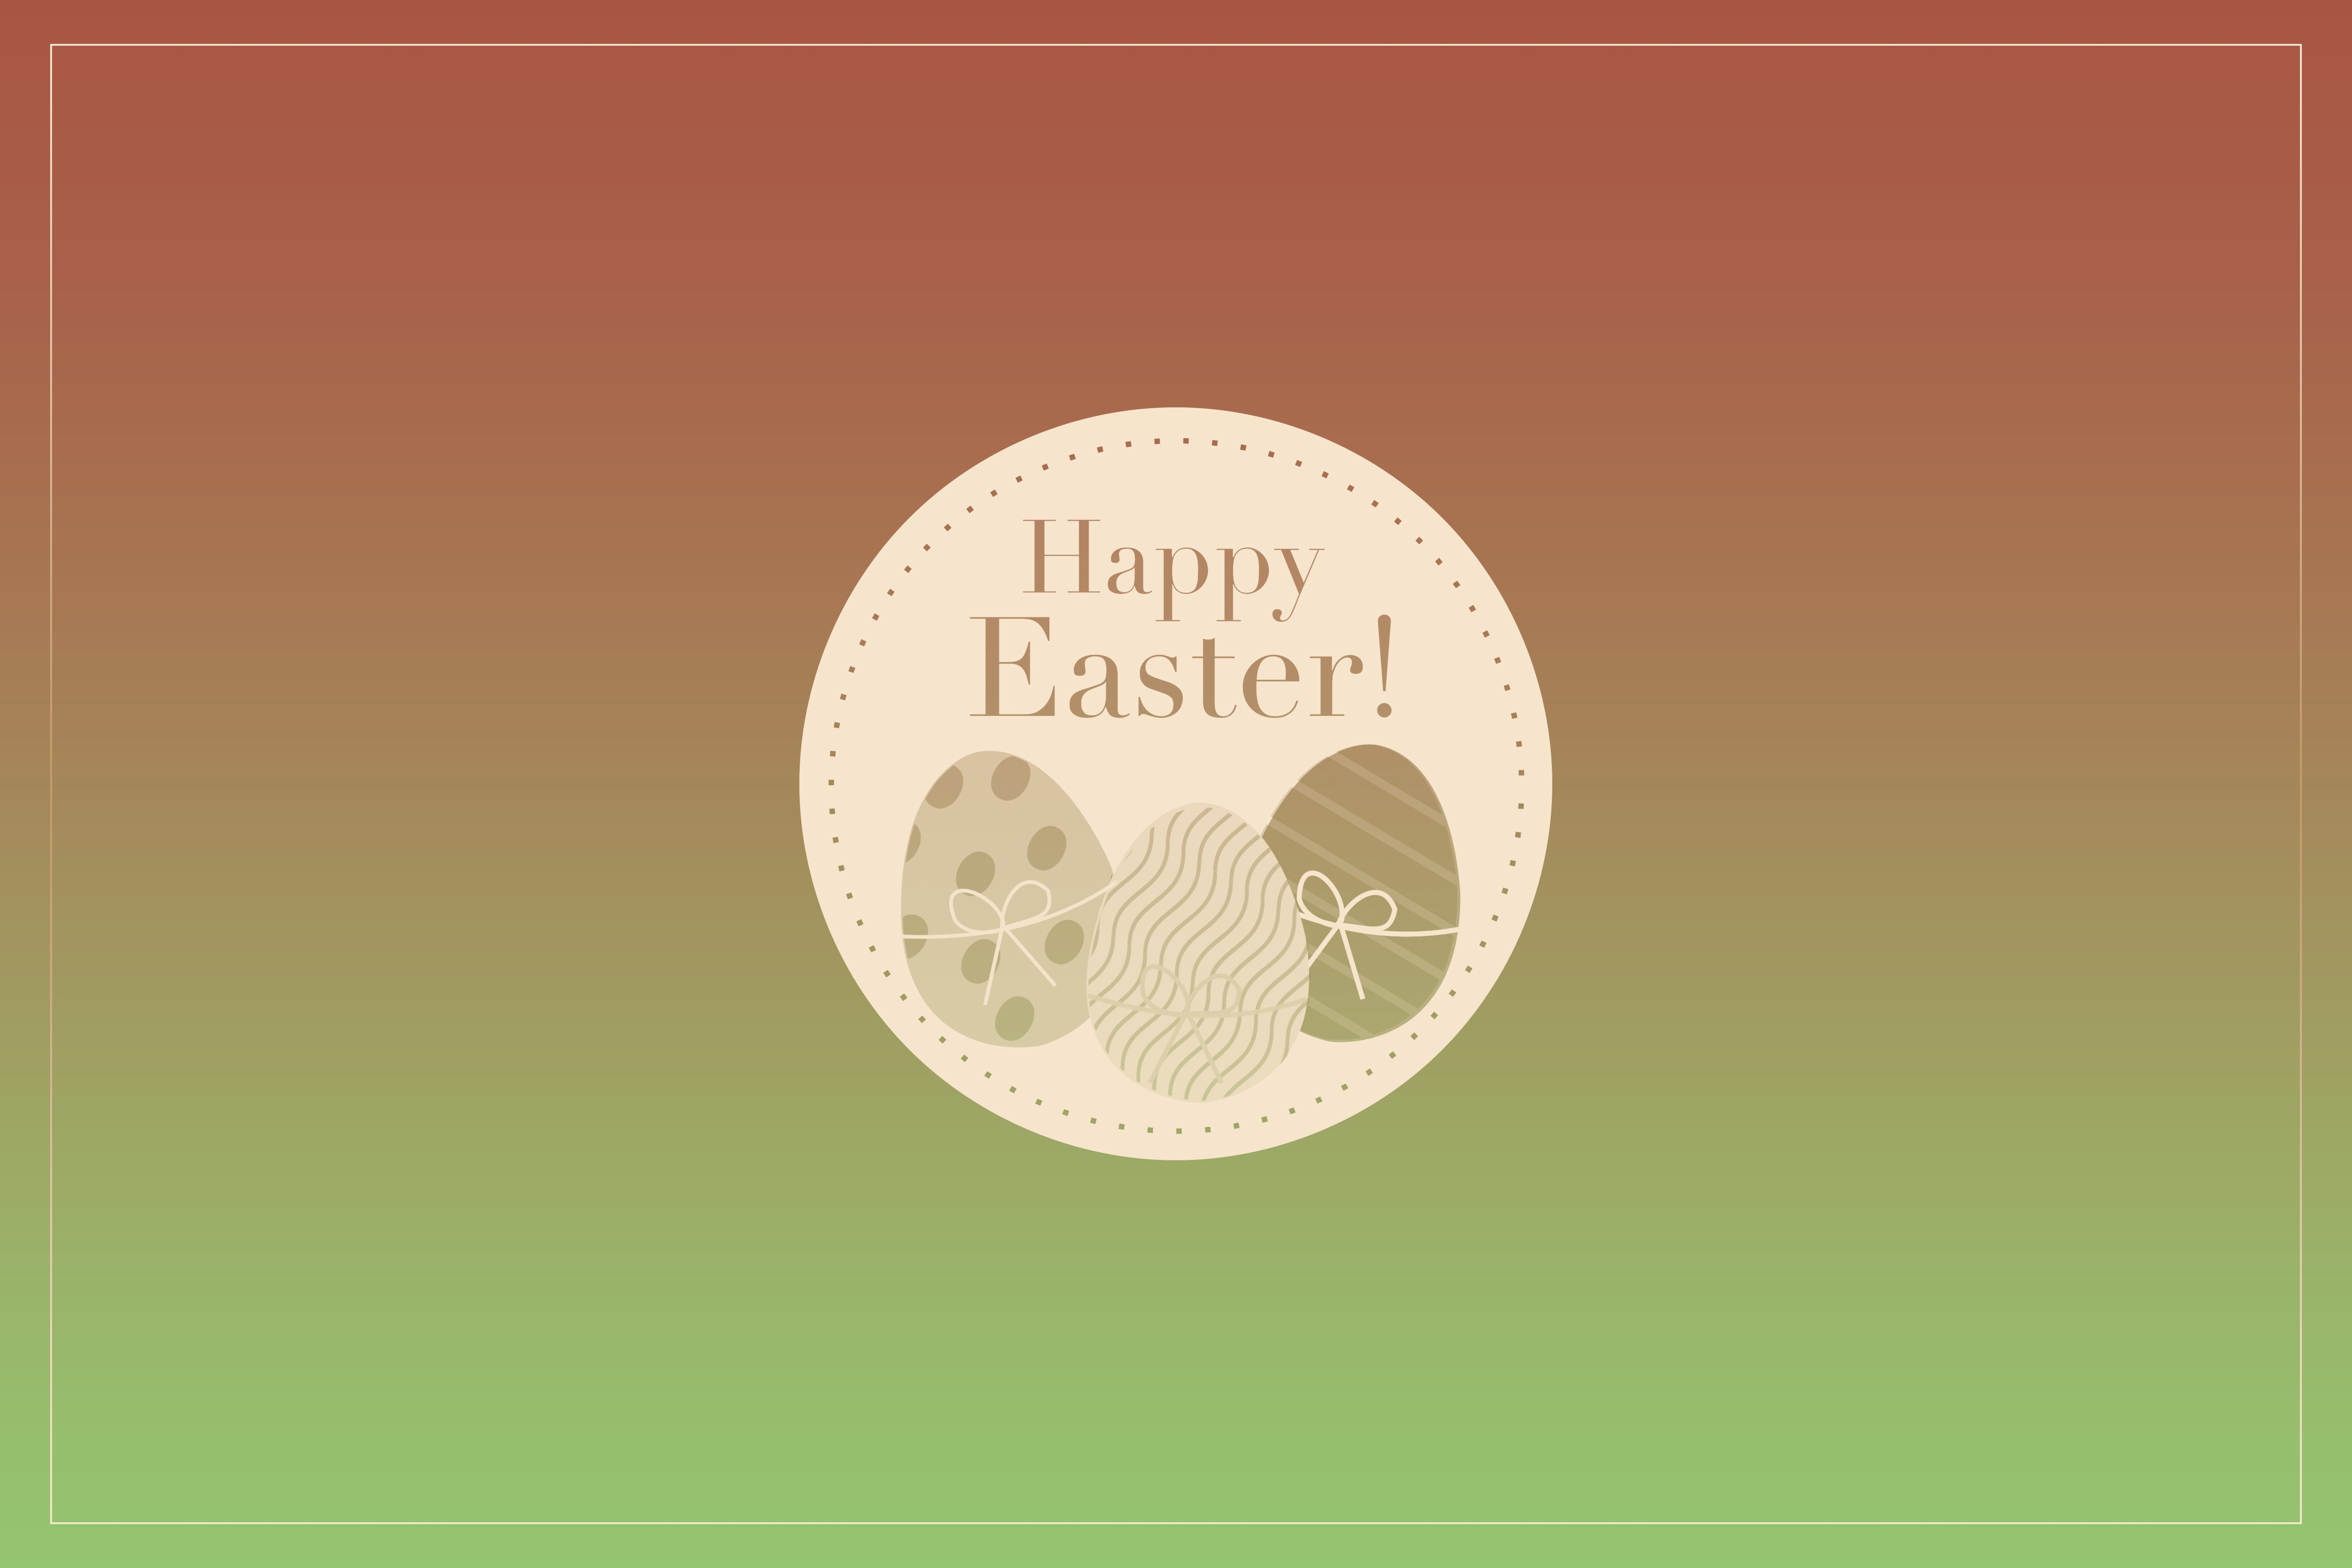
money, circle, egg, label, brand, font, illustration, logo, text, diagram, postcard, easter, document, greeting card, presentation, easter egg, happy easter, easter greeting